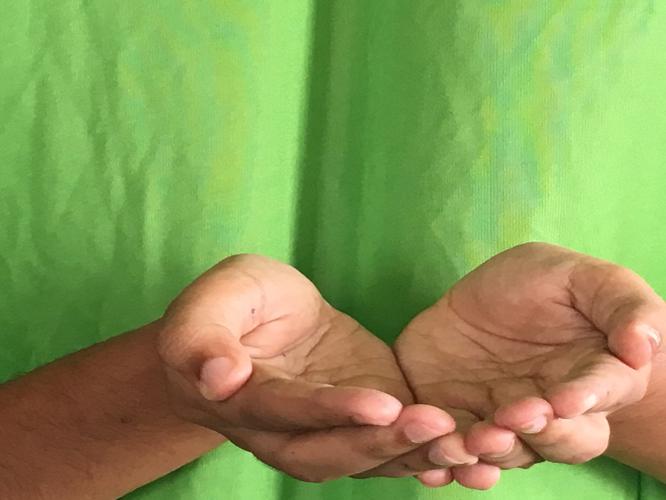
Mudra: Pushpaputa
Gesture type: double_hand